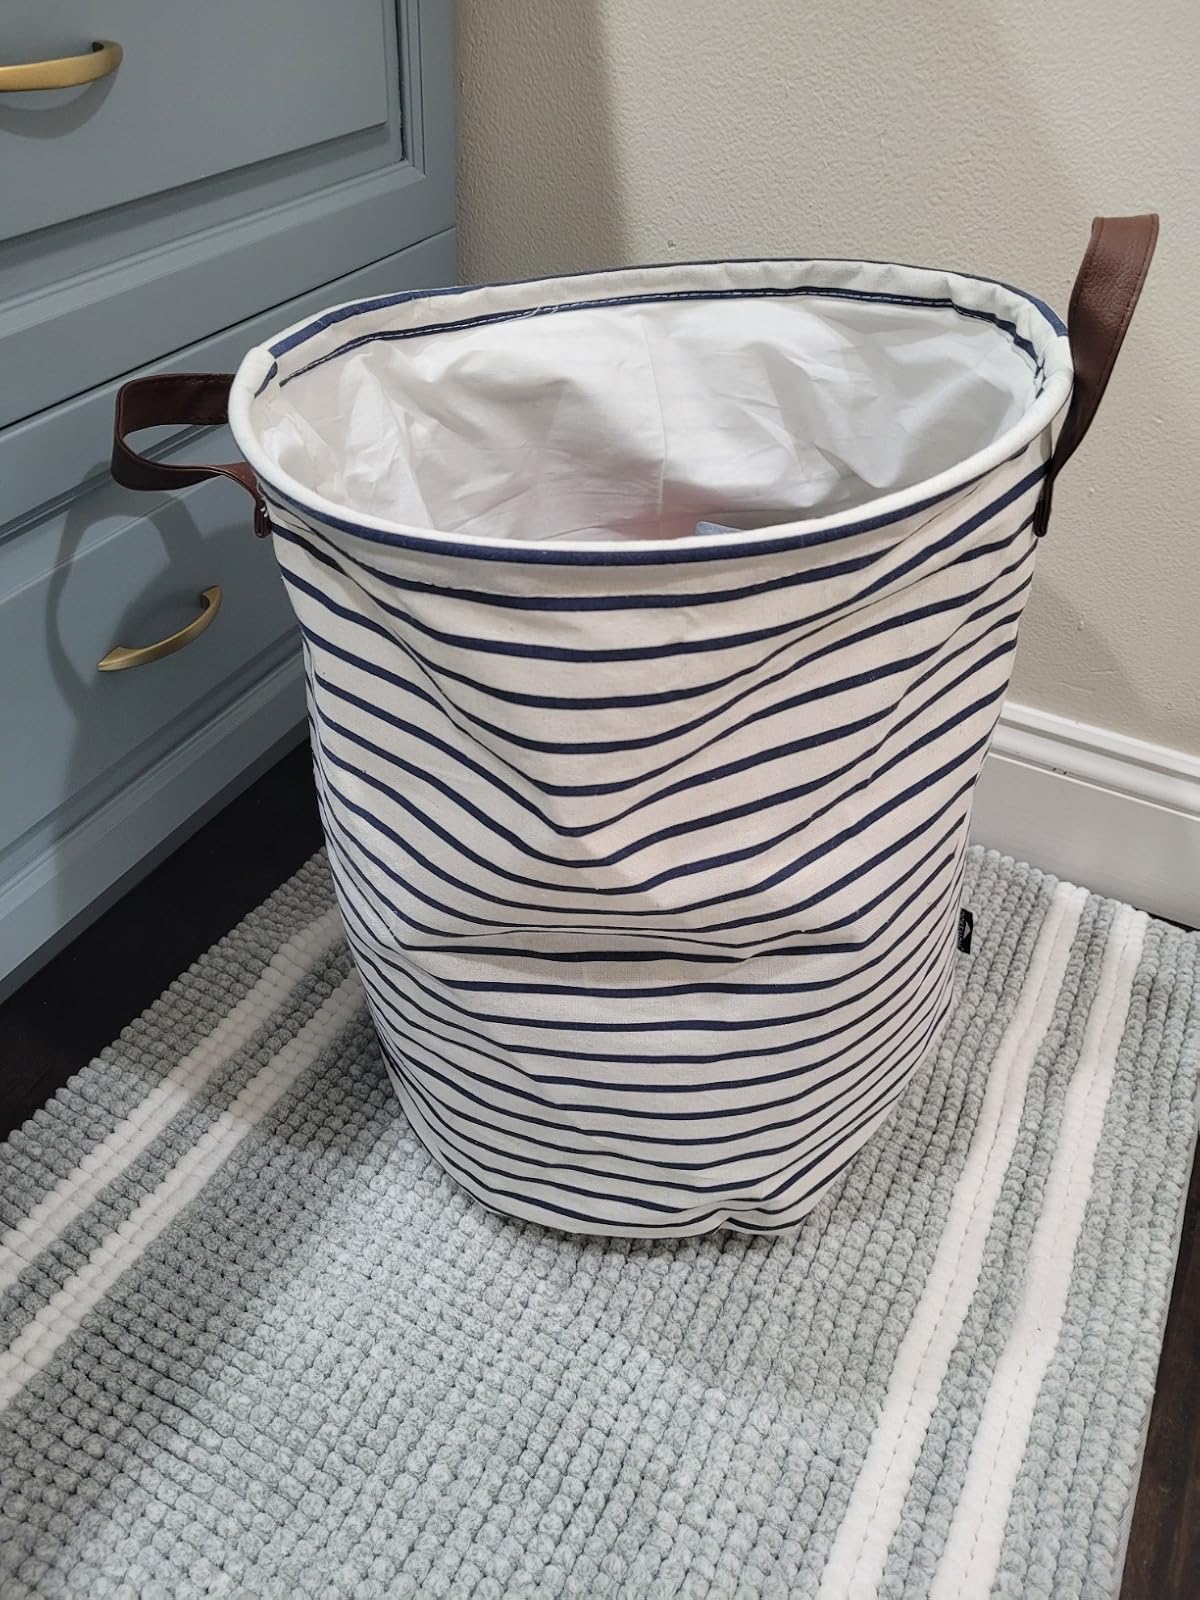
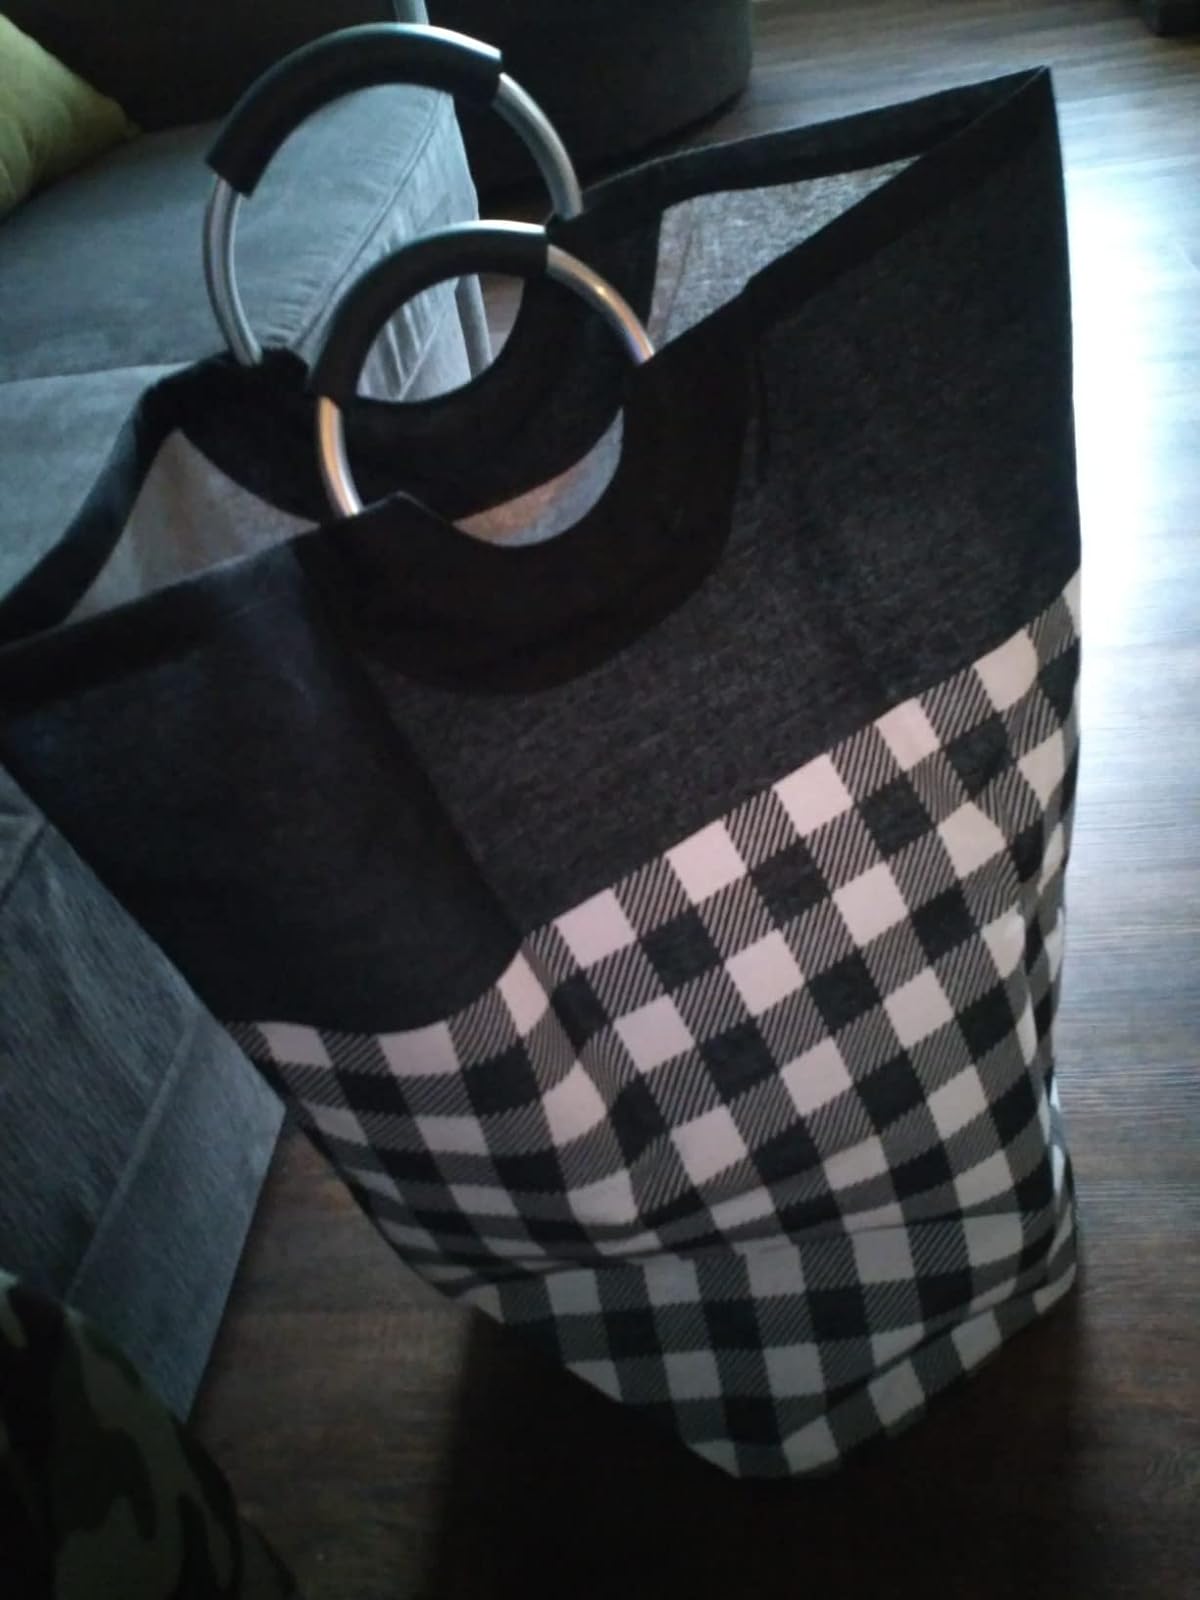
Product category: items_hamper
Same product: no